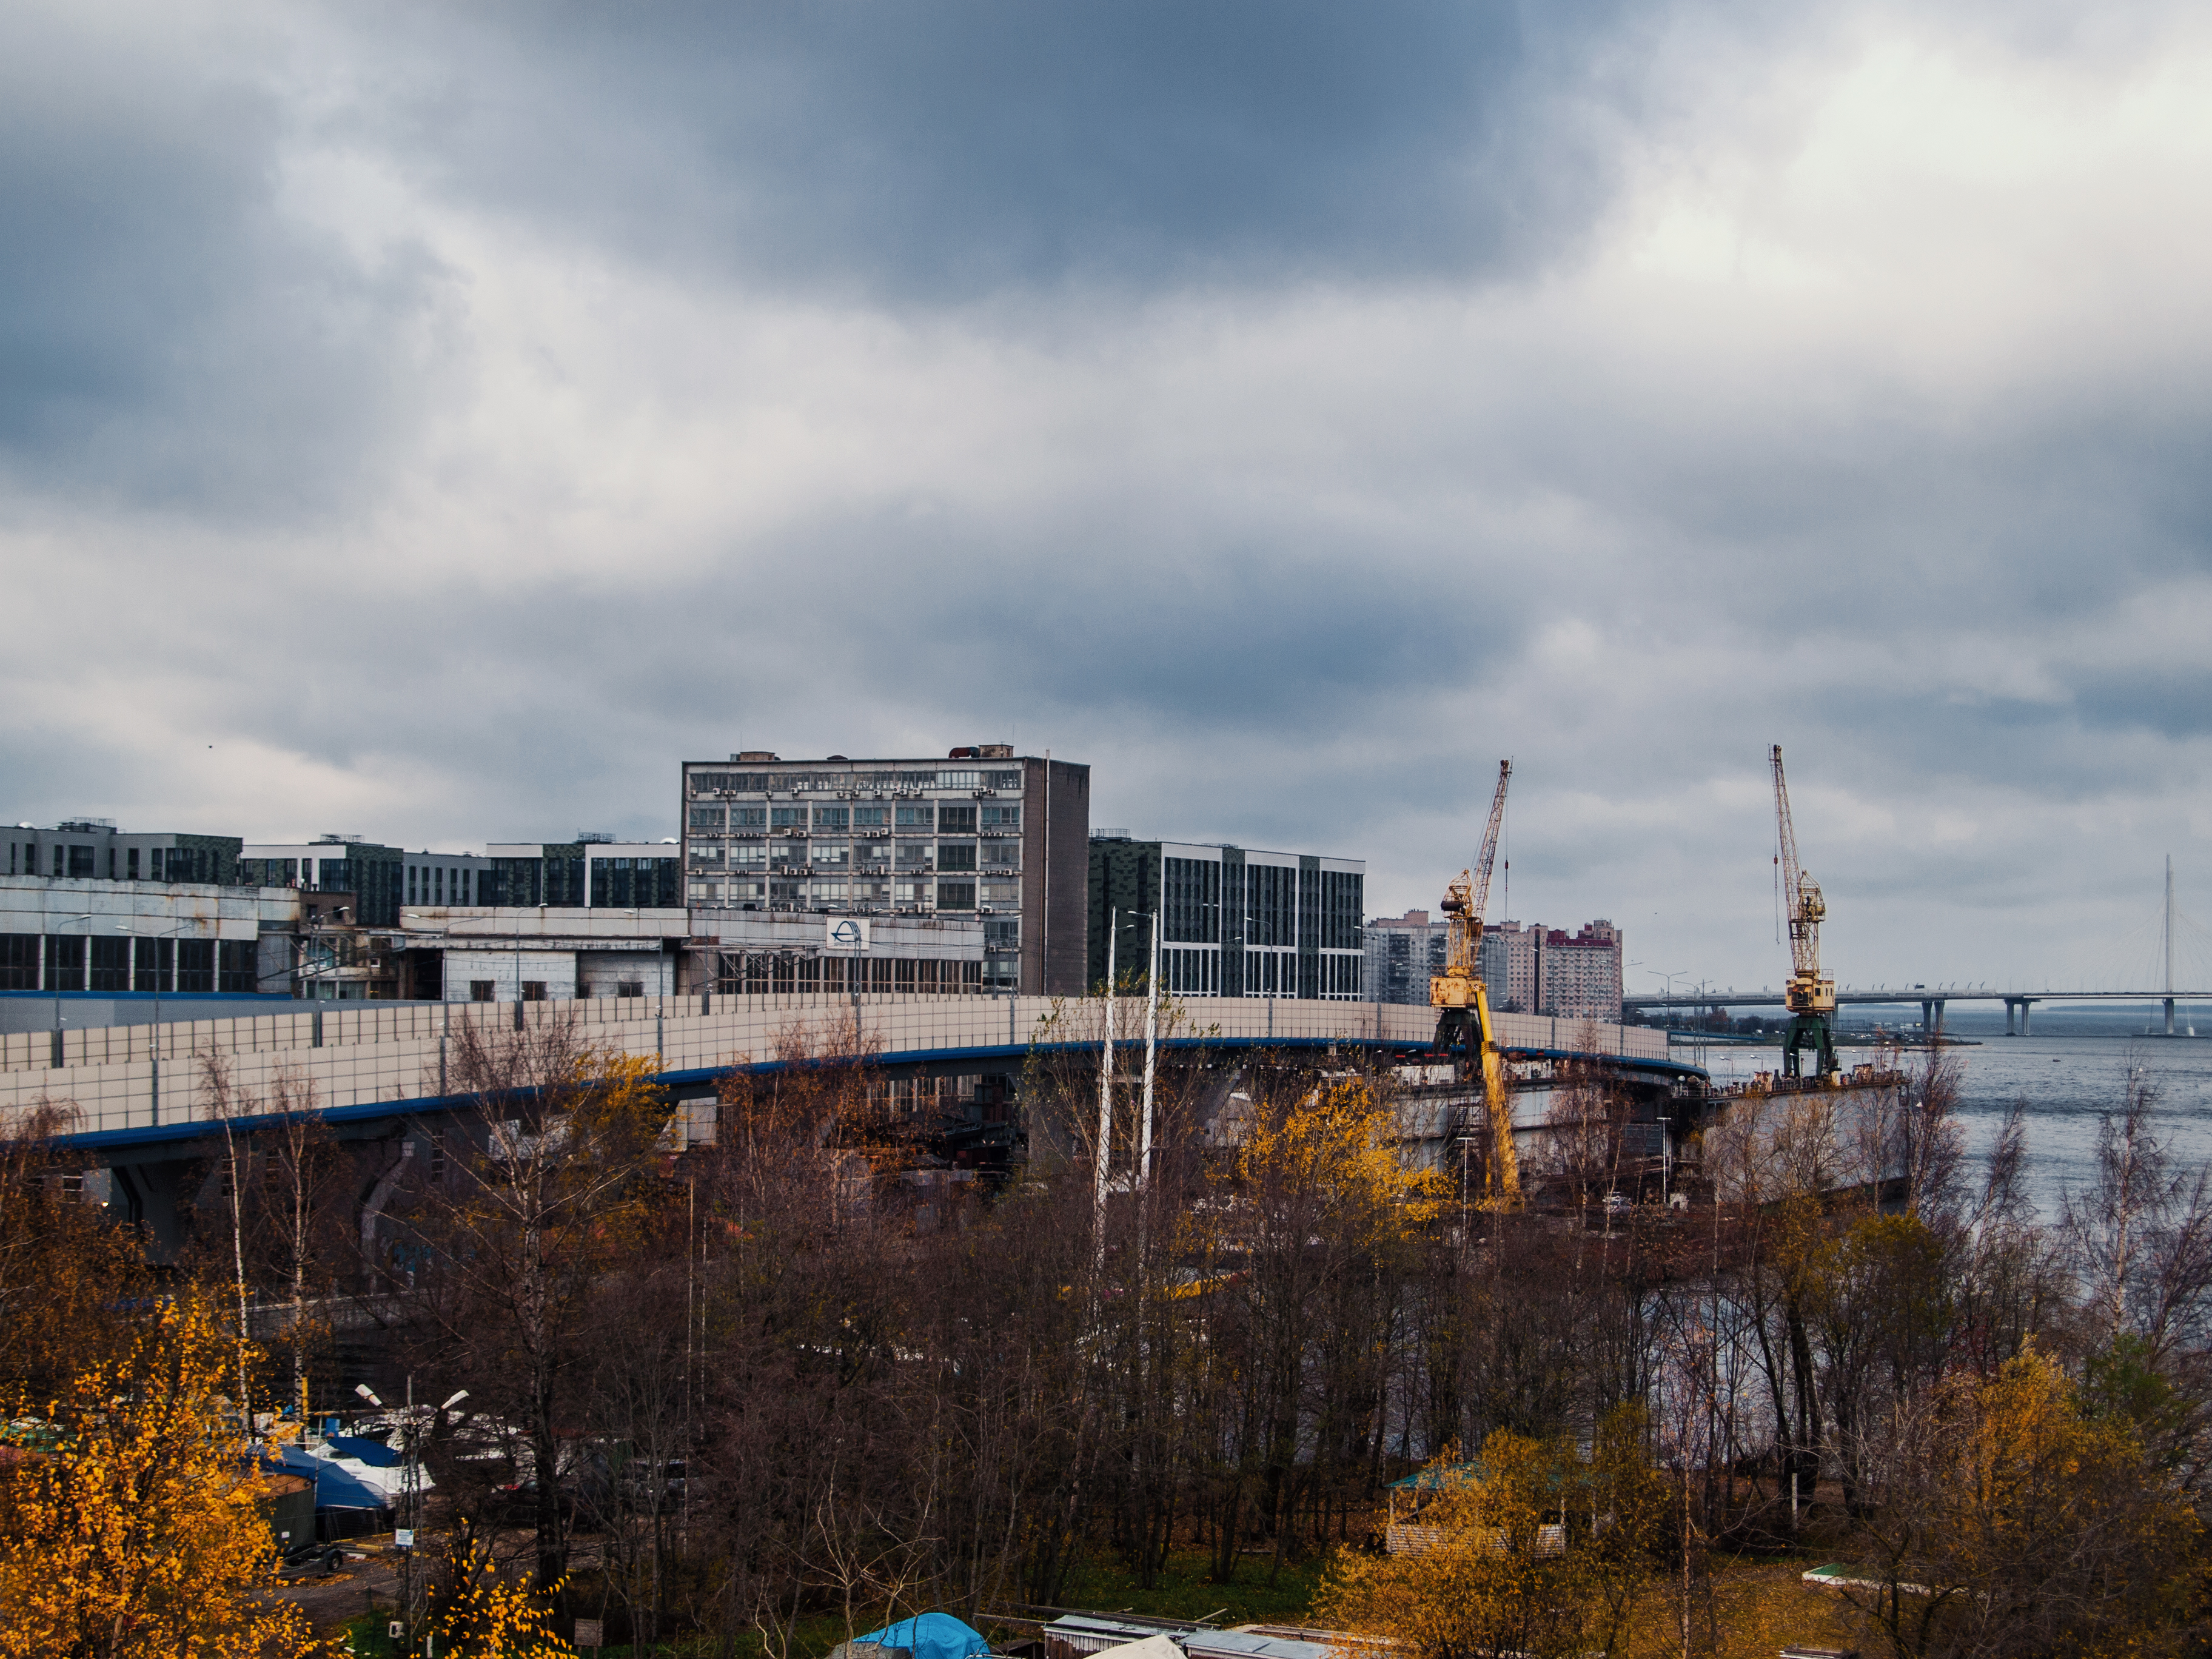
images, cloud, sky, building, plant, water, tree, tower block, cityscape, city, house, roof, grass, metropolis, road, landscape, condominium, bridge, winter, industry, rolling, suburb, downtown, crane, reflection, cumulus, skyline, evening, reservoir, mixed use, facade, coast, apartment, channel, ocean, tourism, horizon, autumn